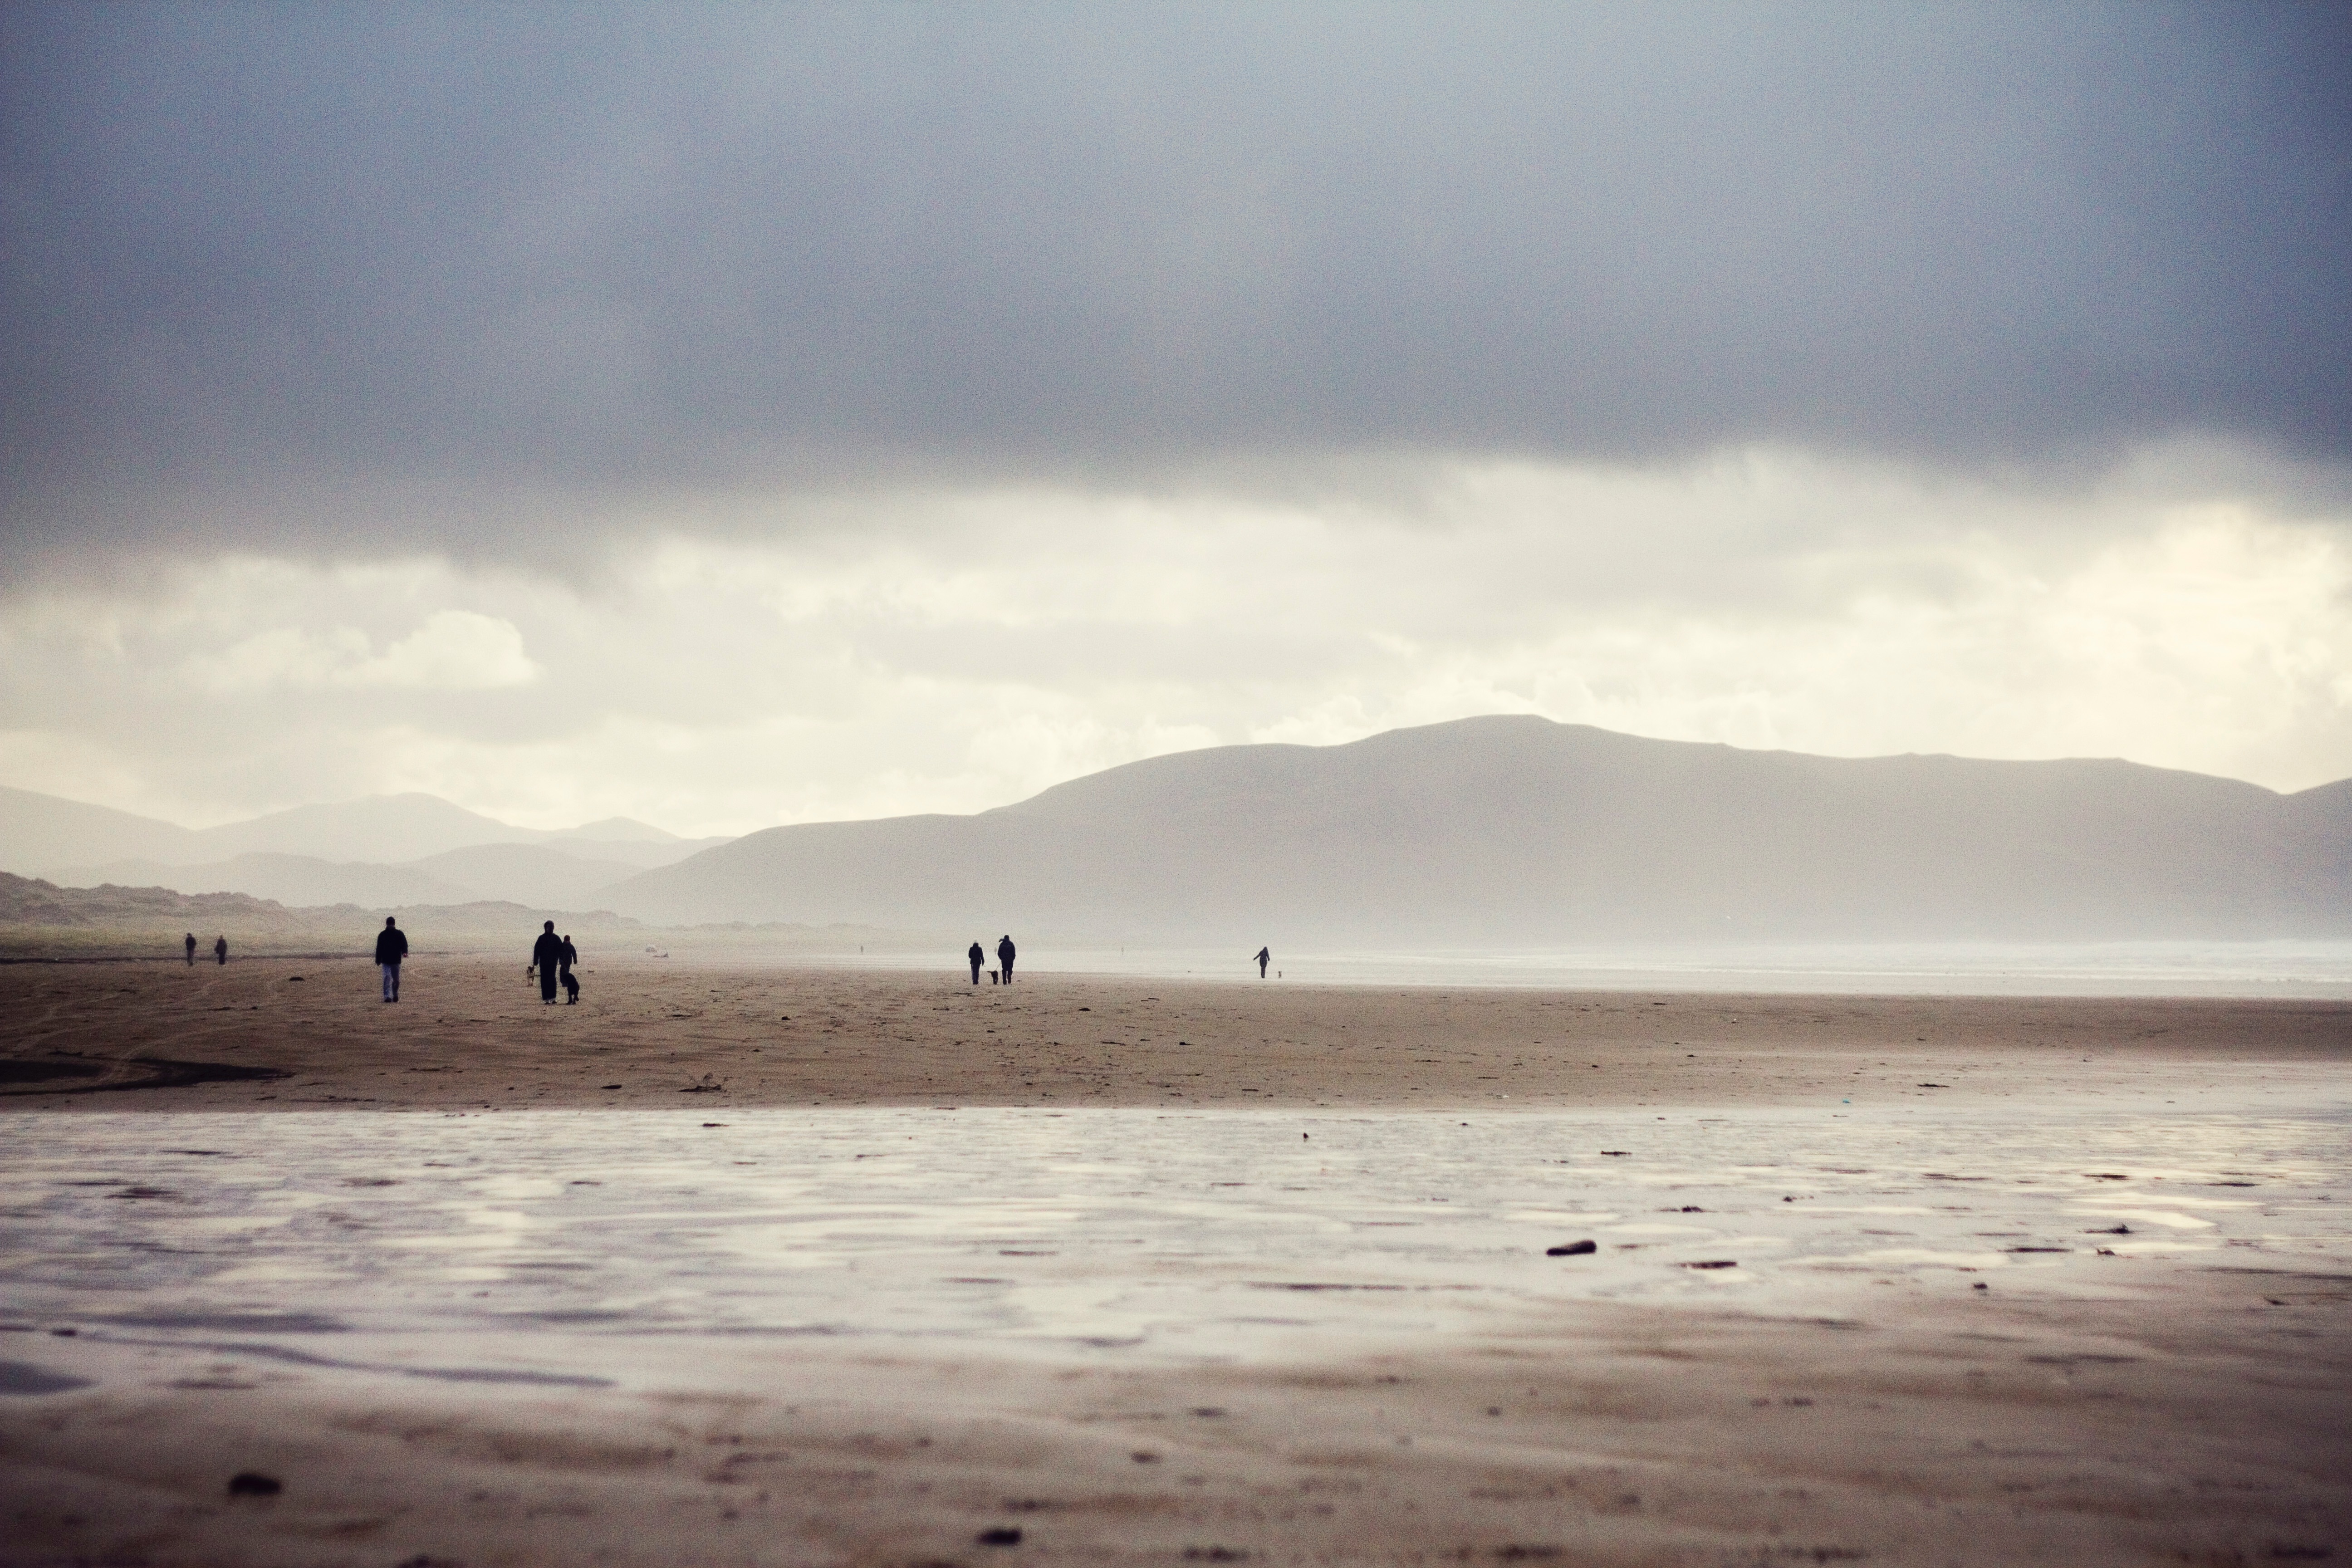
beach, sea, coast, sand, ocean, horizon, cloud, sky, sunrise, sunset, sunlight, morning, shore, wave, dawn, tide, dusk, bay, material, body of water, mudflat, atmospheric phenomenon, wind wave